James Whitcomb Riley

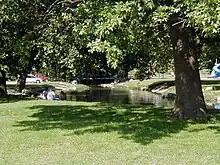
"The Old Swimming Hole" that appears in Riley's poems is now a large and well-used park on the east side of Greenfield.

Riley lived in his parents' home until he was 21 years old. At age five, he began spending time at the Brandywine Creek near Greenfield. His poems "A Barefoot Boy" and "The Old Swimmin' Hole" refer to his time there. As a child he was introduced to many people who later influenced his poetry. His father regularly brought home clients and disadvantaged people to help them. Riley's poem "The Raggedy Man" is based on a German tramp his father hired to work at the family home. Riley picked up the cadence and character of the dialect of central Indiana from travelers along the old National Road. Their speech greatly influenced the hundreds of poems he wrote in 19th century Hoosier dialect.